Eugène Bourdon

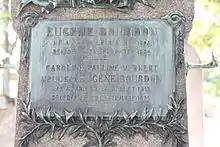
Tomb of Eugène Bourdon in the Père Lachaise Cemetery

Eugène Bourdon (1808–1884) was a French watchmaker and engineer. He is the inventor of the Bourdon tube pressure gauge for which he obtained a patent in 1849.